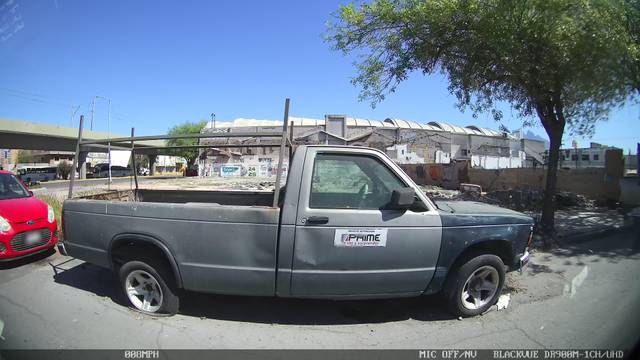
Region: Mexico
Coordinates: 25.684, -100.301